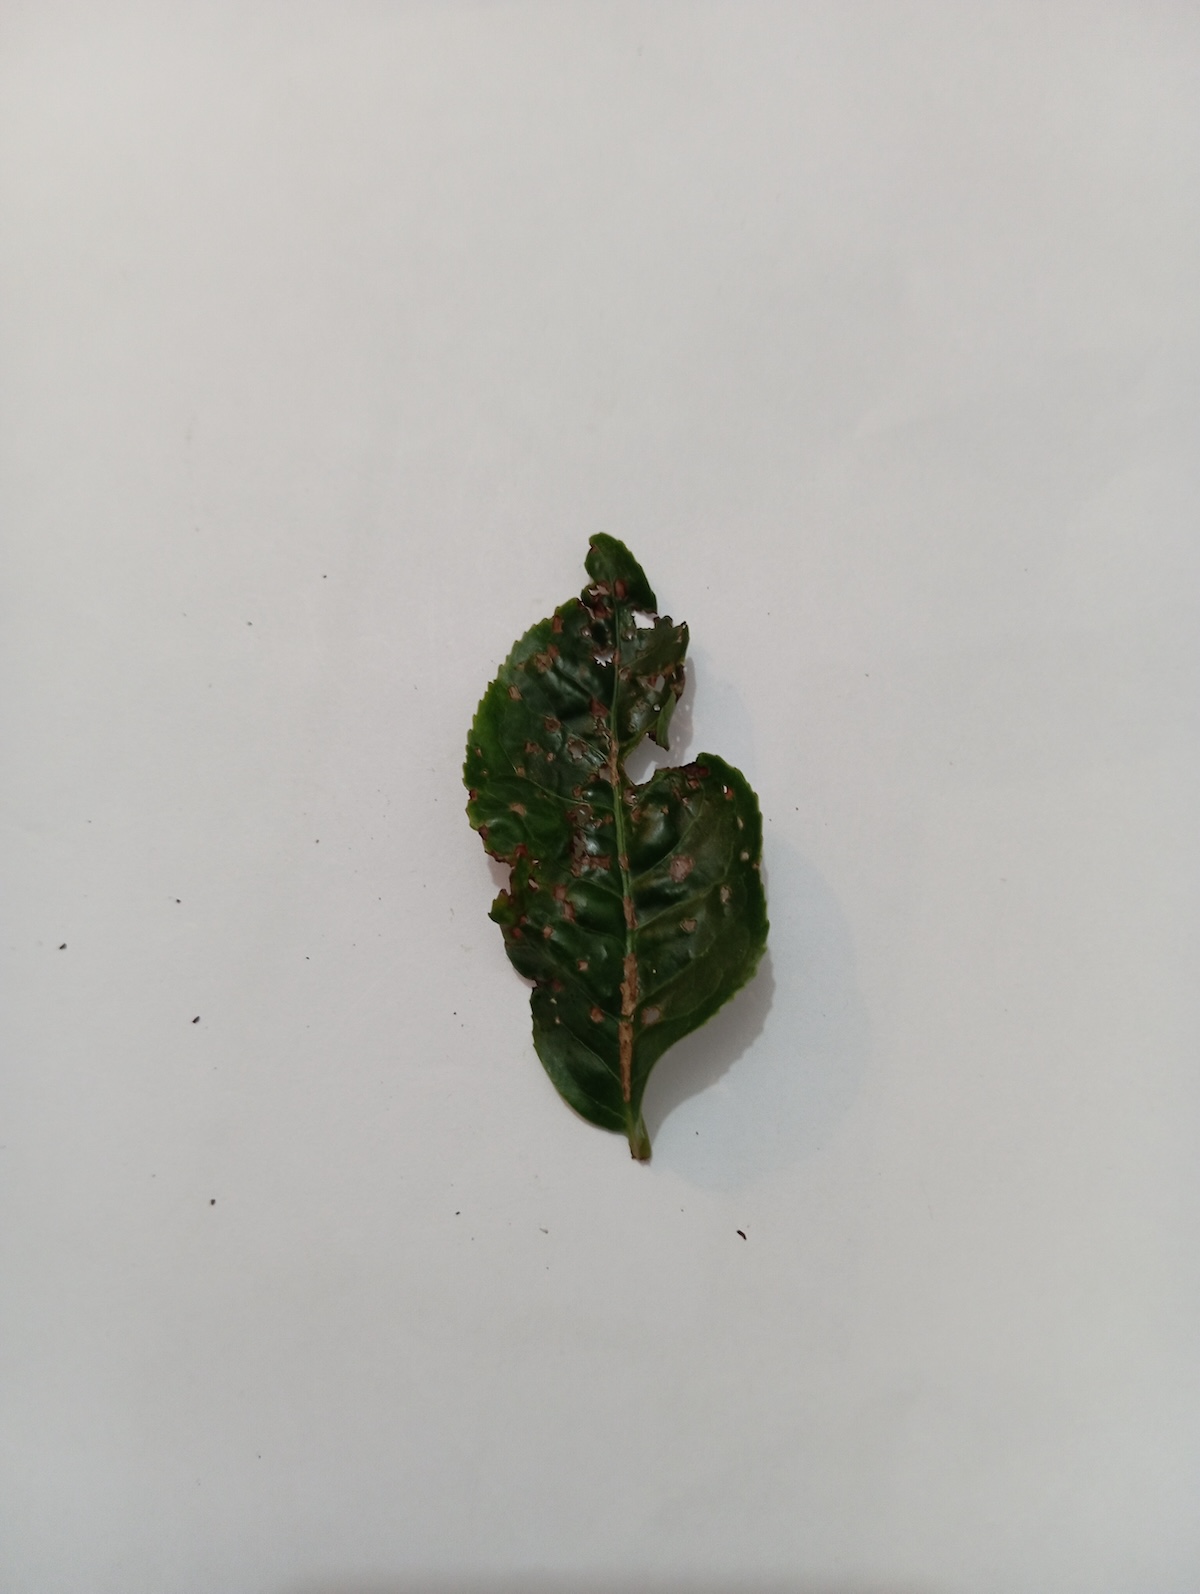
Label: Green mirid bug